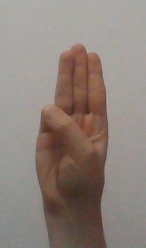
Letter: thaa